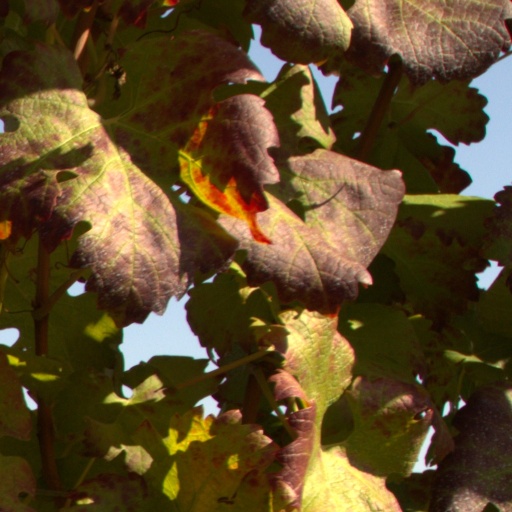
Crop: grape